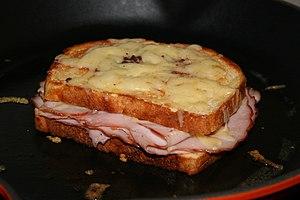
Cette page présente différents sandwichs et tartines existant à travers le monde.
La cuisine parisienne représente tout le savoir-faire parisien dans le domaine de la cuisine à Paris.
Le sandwich est un mets, généralement composé de deux ou plusieurs tranches de pain, avec un ou plusieurs ingrédients entre elles. Par antonomase, le terme « sandwich » tire son origine de John Montagu, 4ᵉ comte de Sandwich.